Baahubali 2: The Conclusion

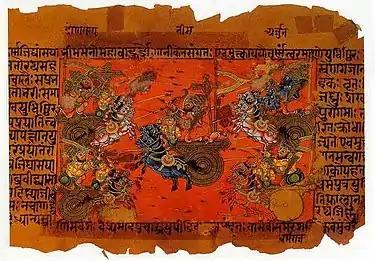
Manuscript illustration of the Battle of Kurukshetra

Director S. S. Rajamouli revealed that Baahubali is inspired by the epic Mahabharata. V. Vijayendra Prasad, the screenwriter and Rajamouli's father who wrote stories for most of Rajamouli's films, once again penned the story for "Baahubali". Vijayendra Prasad revealed that Sivagami has shades of both Kunti and Kaikeyi while Devasena is a warrior like Sita. He further added that he sees Baahubali as the story of Sivagami and Devasena. He was also inspired by tales of Chandamama and Amar Chitra Katha comics.